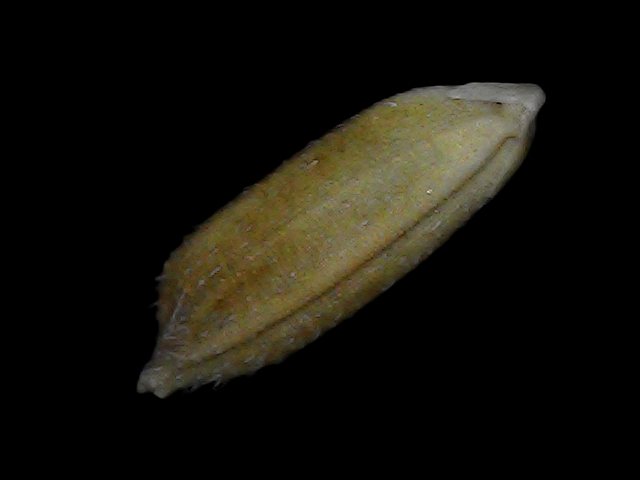
Rice variety: Bd93